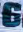
Number: 6